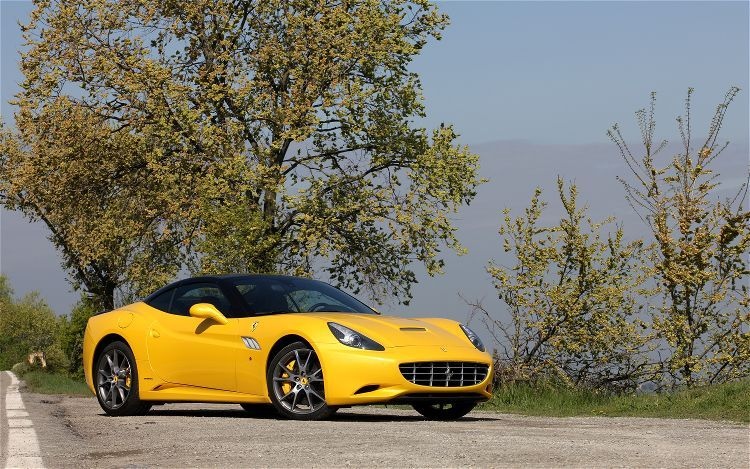
Car model: 2012 Ferrari California Convertible